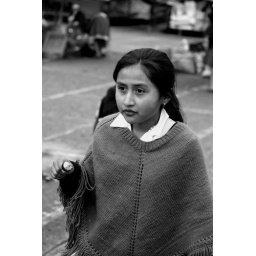
A young Ecuadorian girl browses while enjoying ice cream at the food market in Gualaceo.